Cley Marshes

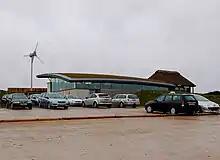
The visitor centre attracts more than 100,000 visitors annually.

A 2005 survey at Cley and five other North Norfolk coastal sites found that 39 per cent of visitors gave birdwatching as the main purpose of their visit. The 7.7 million day visitors and 5.5 million who made overnight stays in the area in 1999 are estimated to have spent £122 million, and created the equivalent of 2,325 full-time jobs. Cley Marshes, like Titchwell Marsh RSPB and Holkham NNR, attracts 100,000 or more visitors annually.